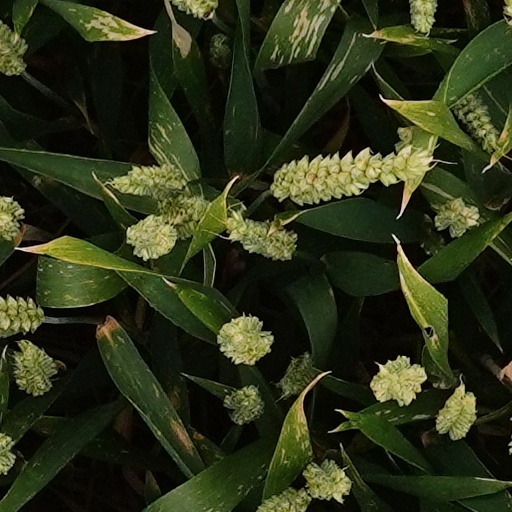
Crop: wheat